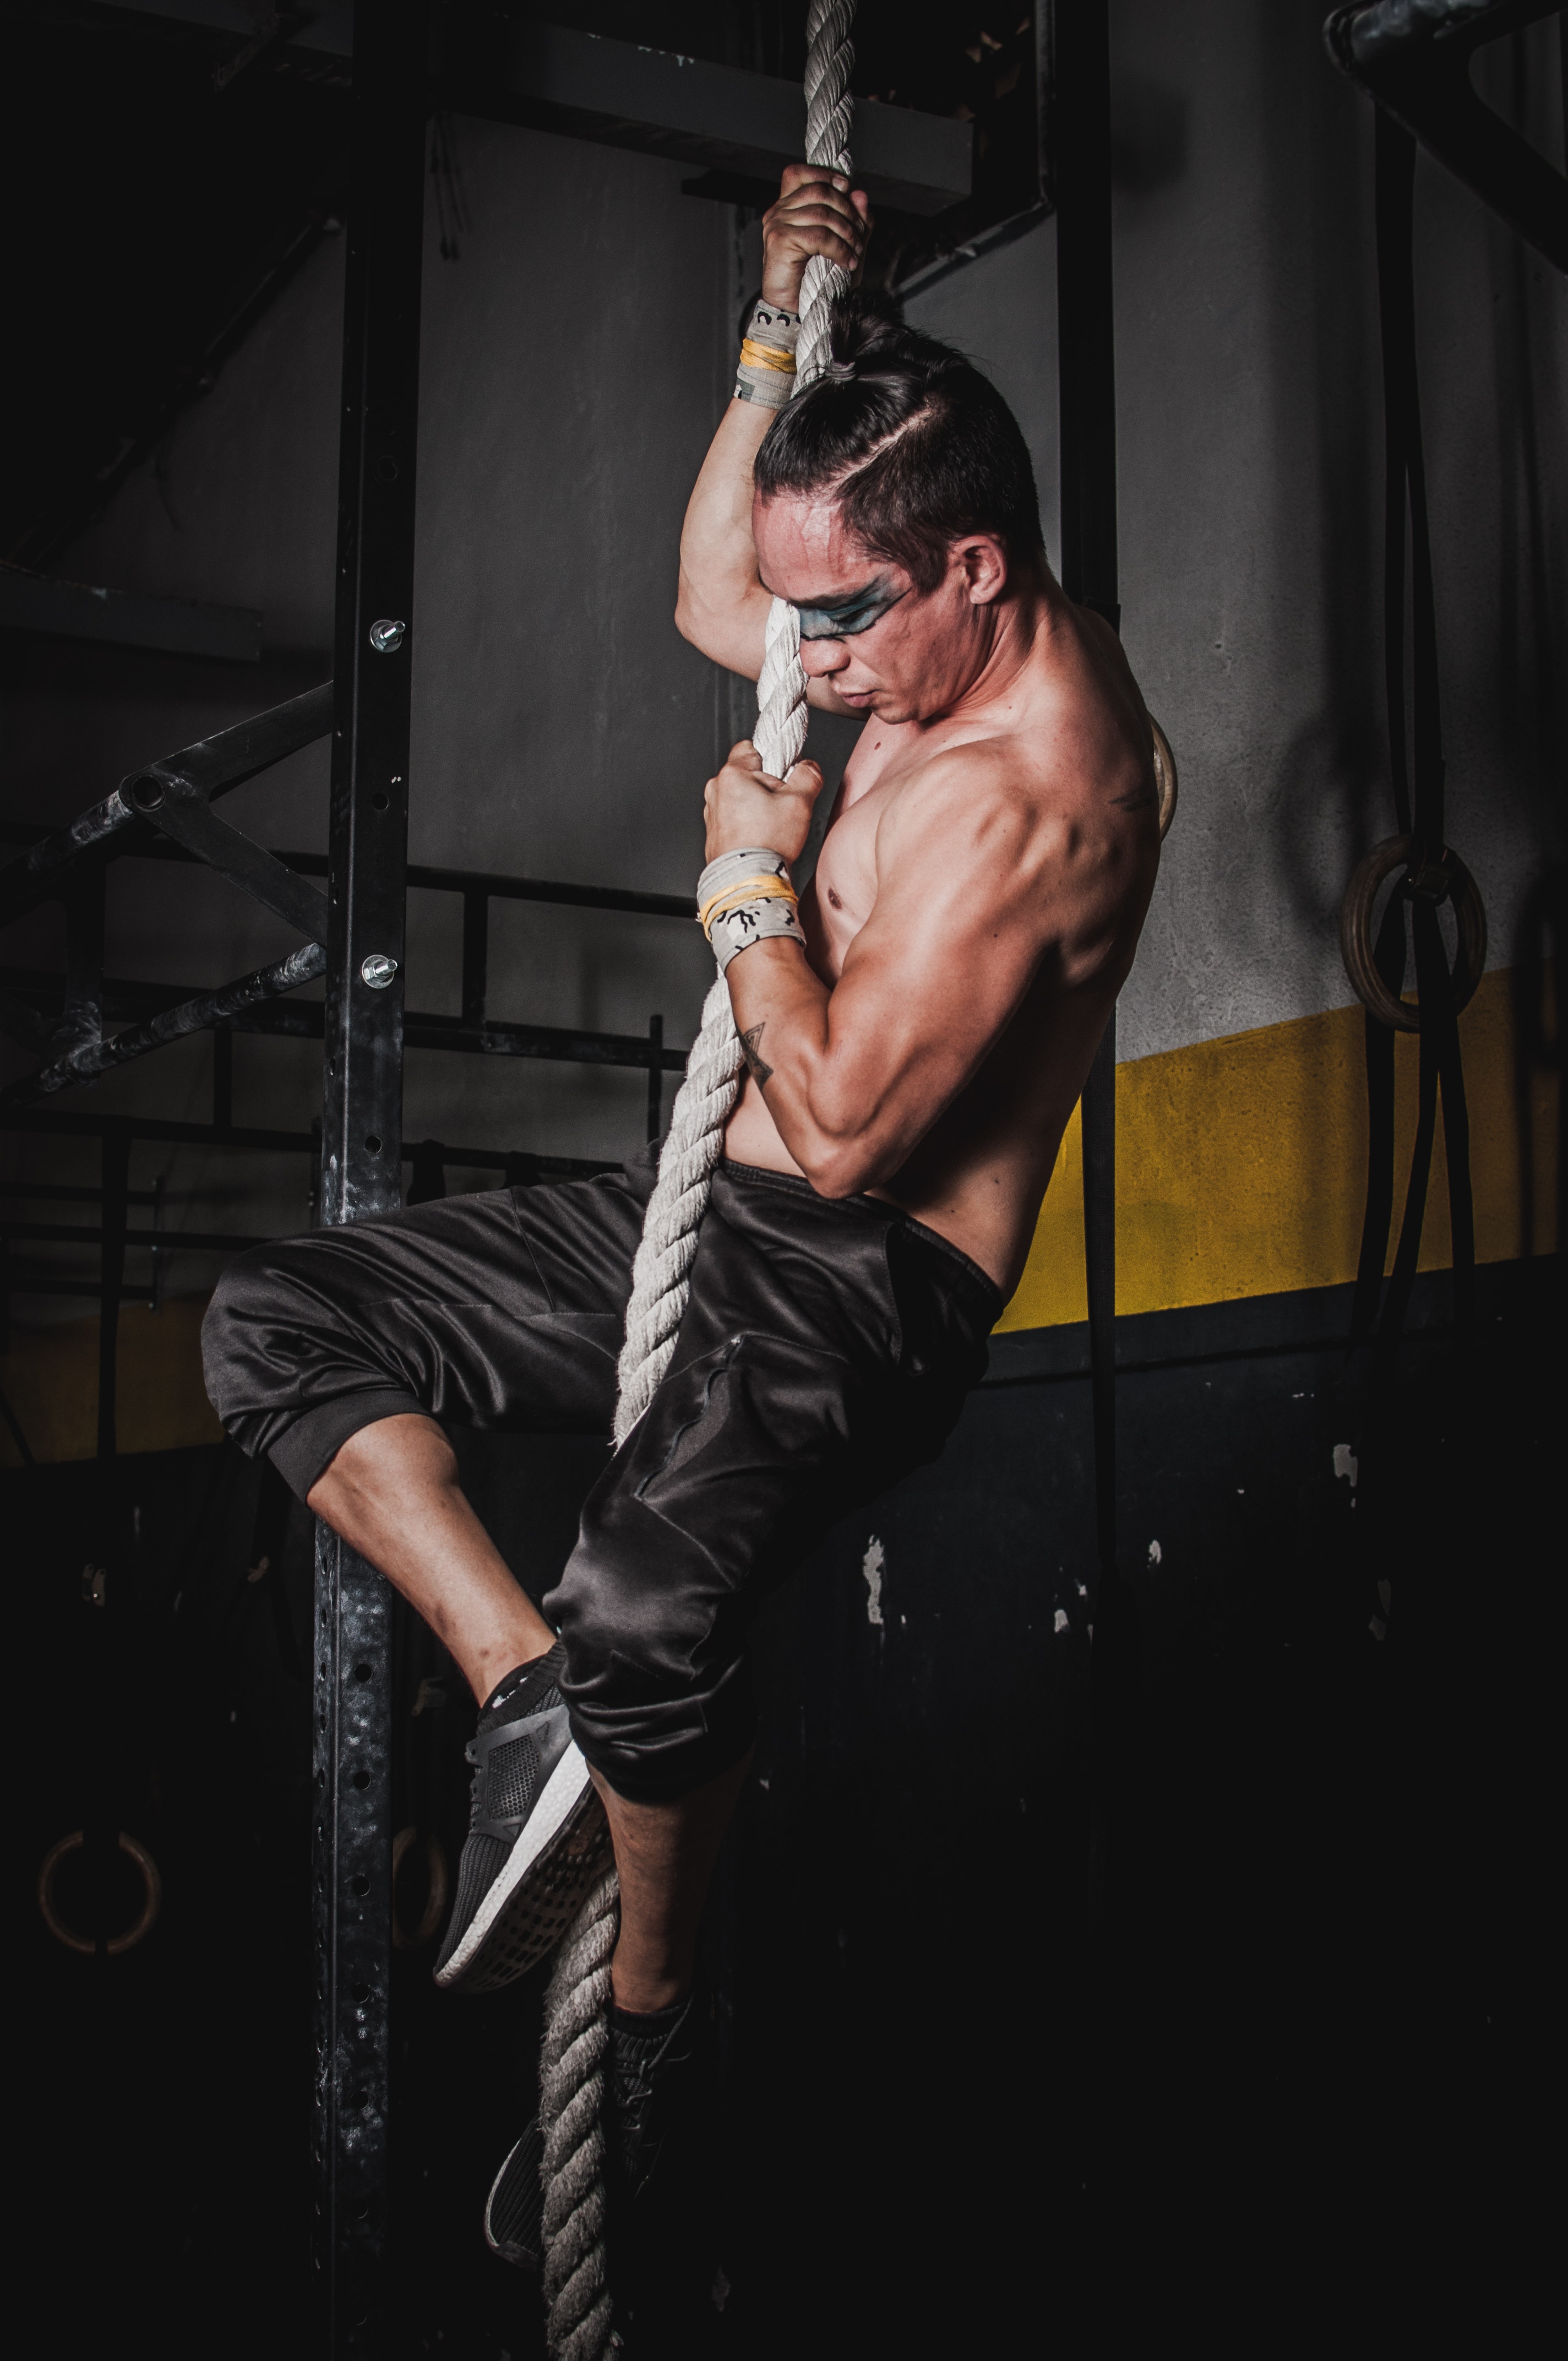
man, performance, muscle, human body, arm, performance art, physical fitness, darkness, barechestedness, performing arts, joint, dancer, chest